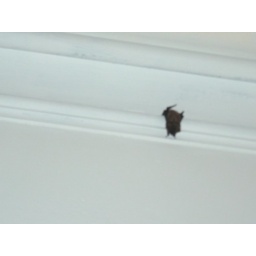
Little bat found its way into the house we were staying at in Chautauqua- kinda cute